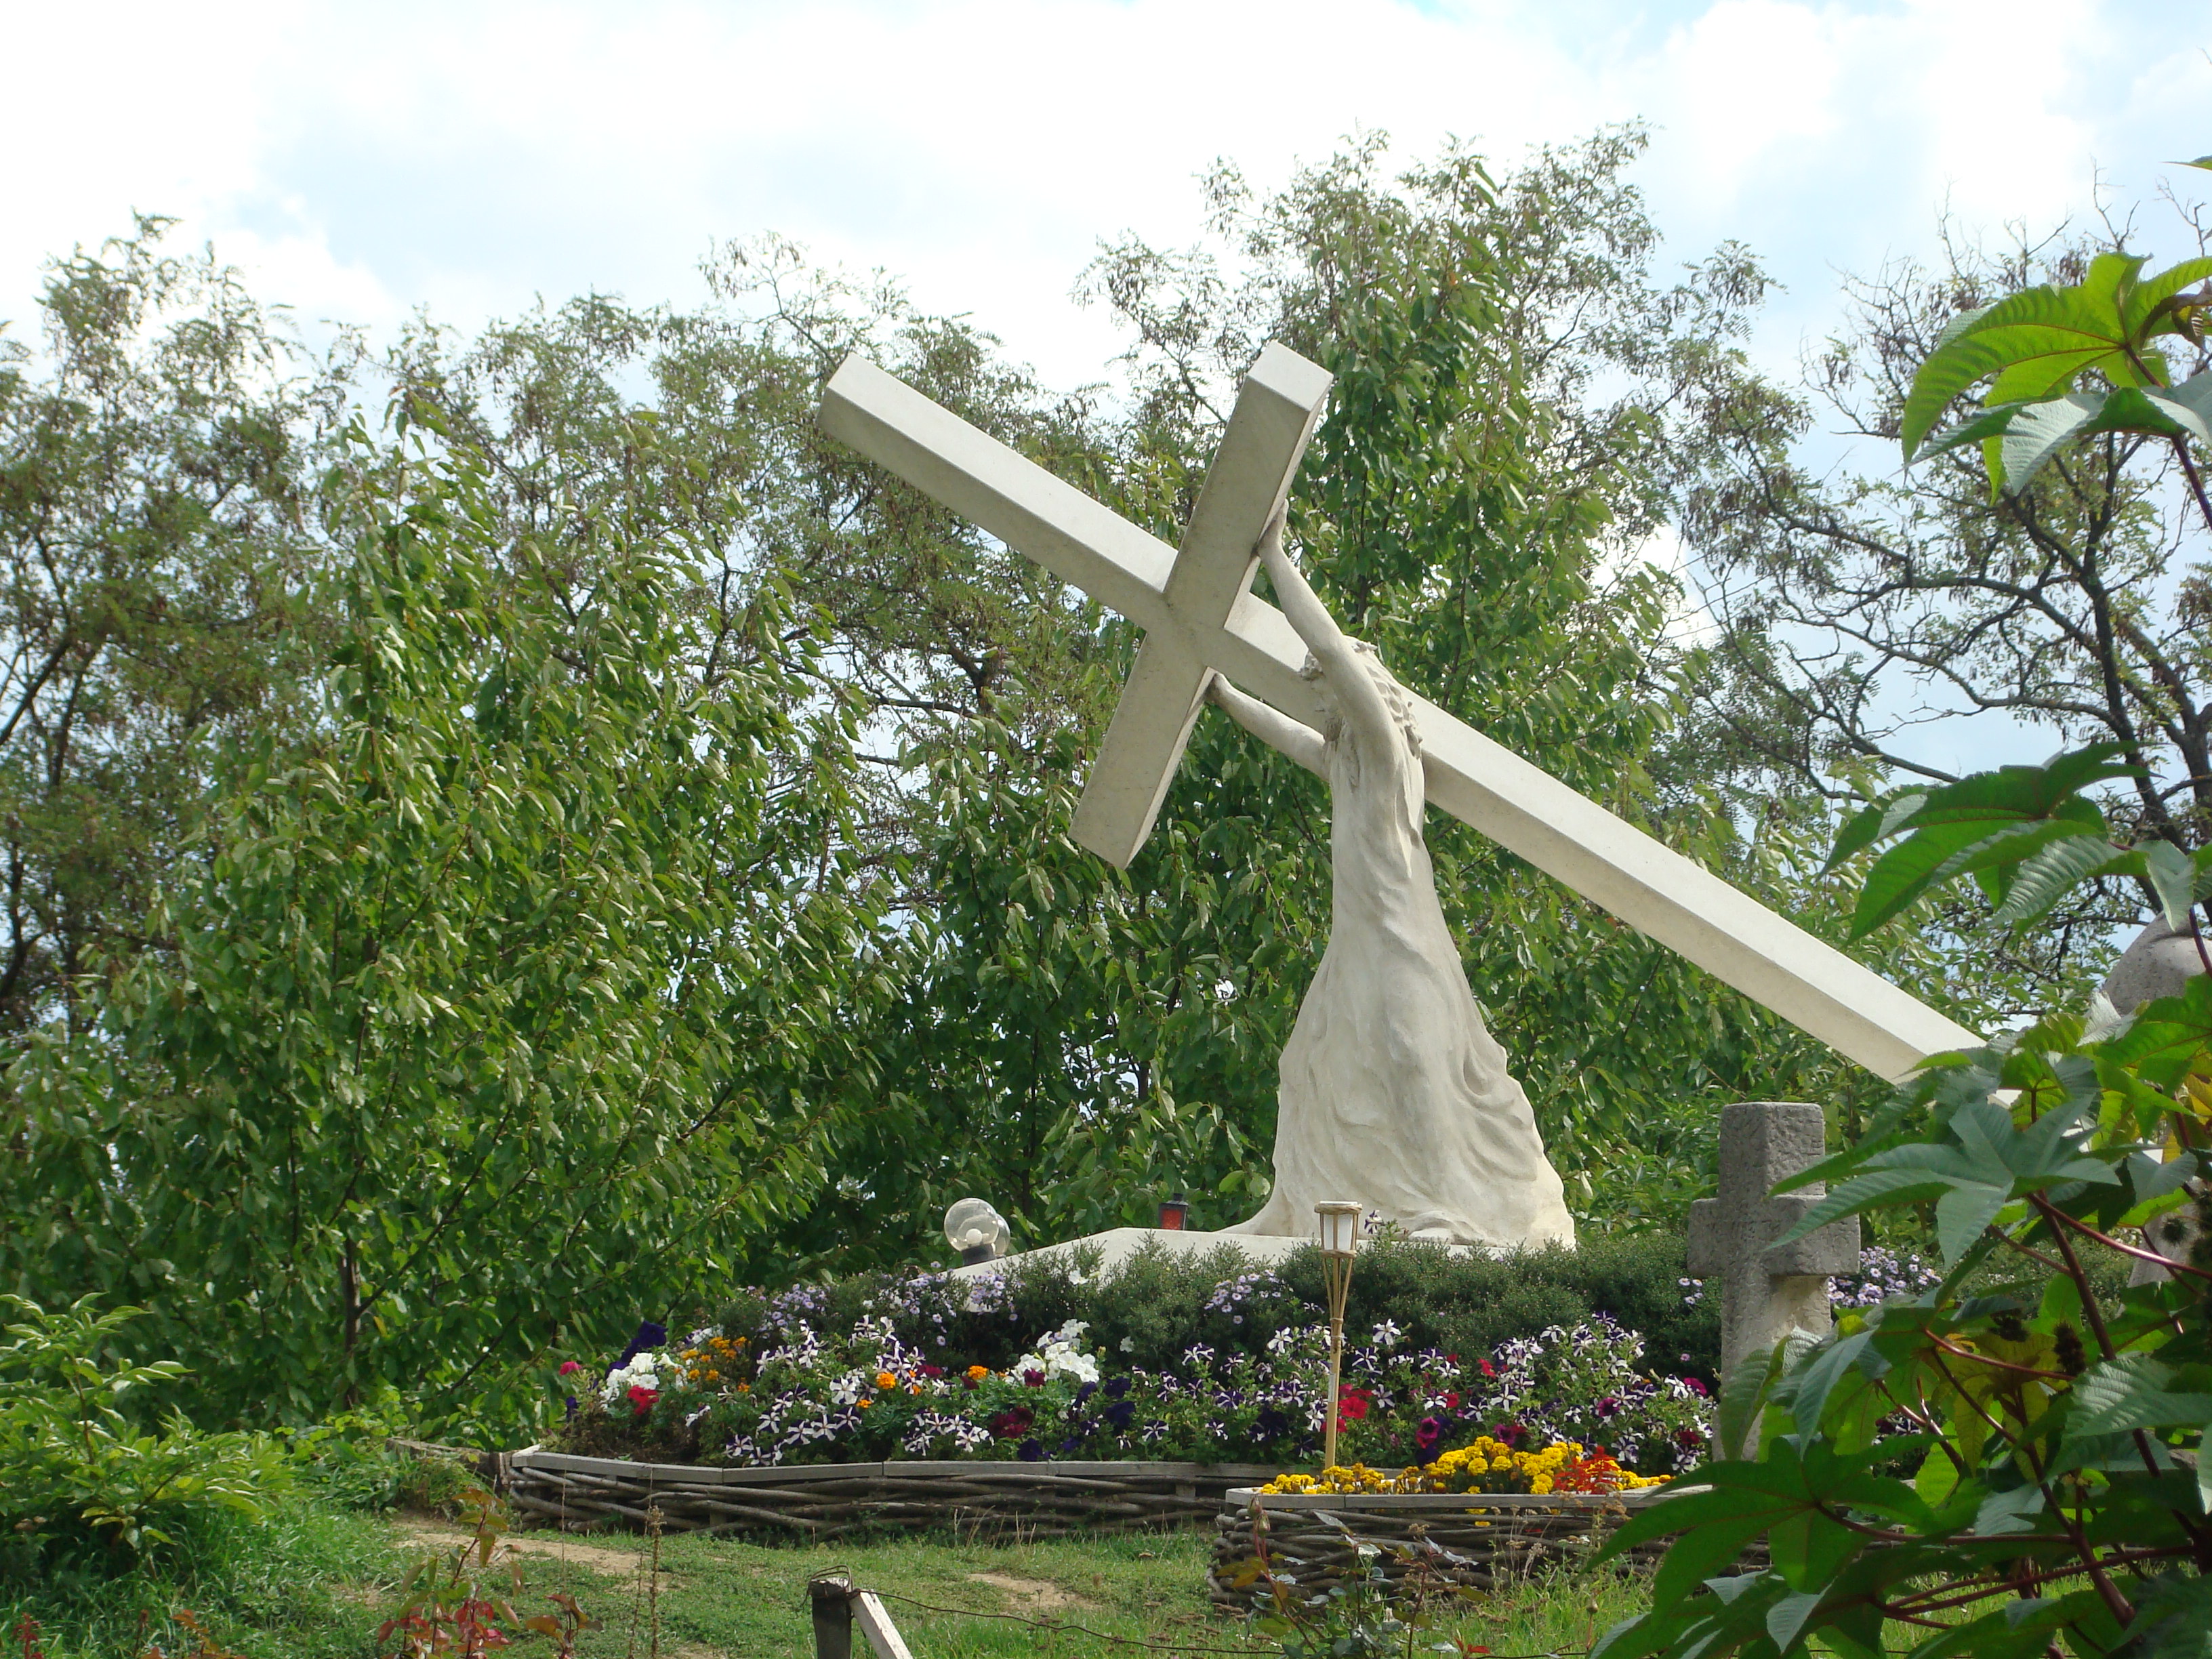
flower, monument, travel, botany, garden, sculpture, monastery, sony, dsch9, moldova, hinku